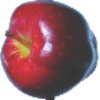
Label: red_delicious_apple